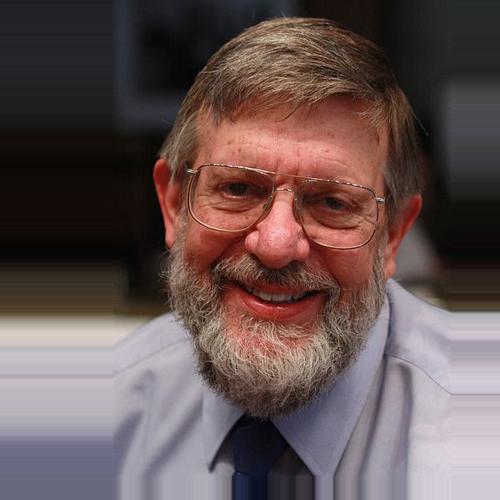
Age: 63